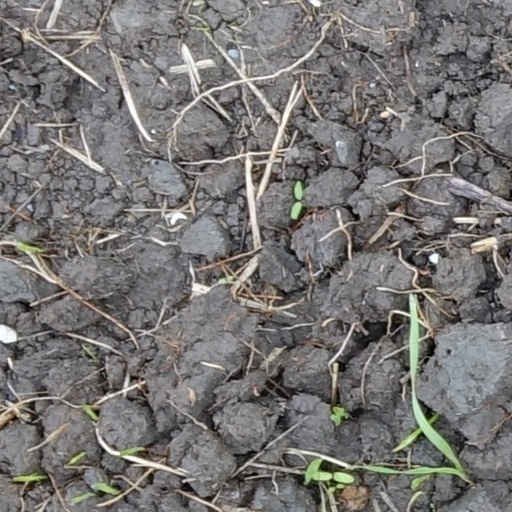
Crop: wheat